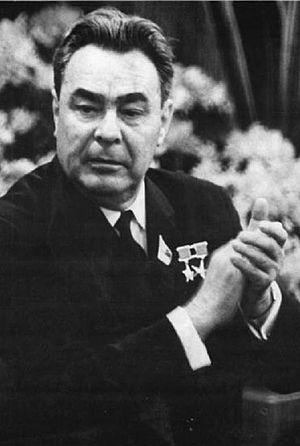
L'histoire du communisme recouvre l'ensemble des évolutions de ce courant d'idées et, par extension, celle des mouvances et des régimes politiques qui s'en sont réclamés. Le communisme se développe principalement au XXᵉ siècle, dont il constitue l'une des principales forces politiques : à son apogée, durant la seconde moitié du siècle, un quart de l'humanité vit sous un régime communiste.